Jervis Bay

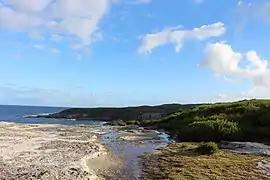
Cliff faces and vegetation at the Booderee National Park

Jervis Bay is a drowned river valley and formed 15,000 years ago, at the end of the last ice age. The bay took on its present appearance around 4000 BC after the sea levels had risen , and as sand dune barriers created the southern peninsula. Much of the rock in Jervis Bay is part of the Sydney Basin sandstone formation, which is 280–225 million years old, although lower areas are overlain with Tertiary-era sediments.